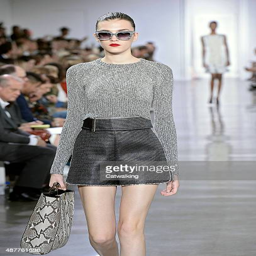
a model walks the runway at the fashion show during fashion week